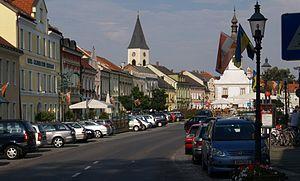
La ville de Gmünd (Basse-Autriche) est le chef-lieu du district de Gmünd dans le Waldviertel, située dans le nord-ouest du land de Basse-Autriche.